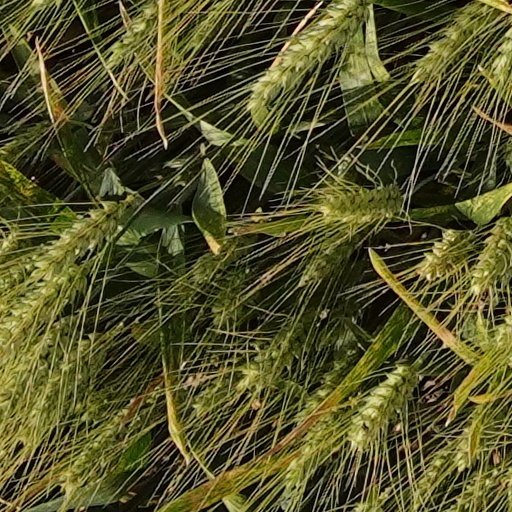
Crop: wheat